Billé

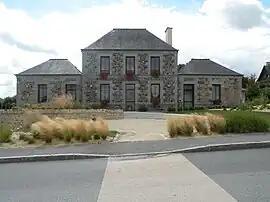
Town hall

Billé (Gallo: "Bilhae") is a commune in the Ille-et-Vilaine department in Brittany in northwestern France.